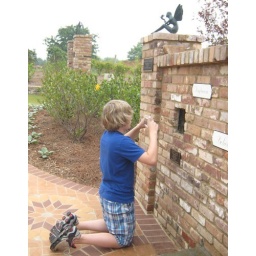
kneeling on the yellow brick road taking a pic of the fairy gate while being watched over by a fairy.